Describe the emotion expressed in this image:  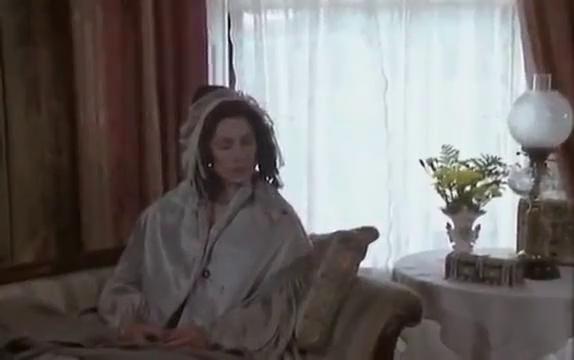
This person displays Fear, valence and arousal with moderate intensity.